Randolph, Tennessee

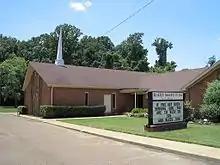
Randolph Assembly of God church

In 1834, Reverend Samuel R. Davidson became the first pastor at Randolph. He was appointed by the "Tennessee Conference" of the United Methodist Church. After his appointment as a pastor of the community, a congregation formed around Davidson and built a church at Randolph. The second church at Randolph was built by the congregation in 1883. In 1953, construction of a new church was completed, the building was remodeled in 1975 and serves as a place of worship for the Methodist congregation of Randolph as of 2008.